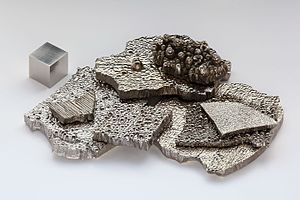
Kobolt
Gråligt, sølvskinnende metal
Kobolt er det 27. grundstof i det periodiske system, og har det kemiske symbol Co: Under normale temperatur- og trykforhold optræder dette overgangsmetal som et gråt og sølvskinnende metal, der er hårdere end stål, men samtidig også skrøbeligt og "sprødt".